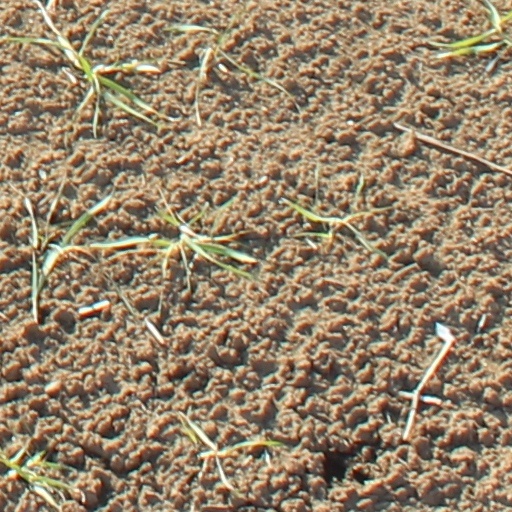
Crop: wheat